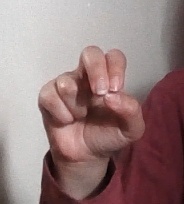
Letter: gaaf